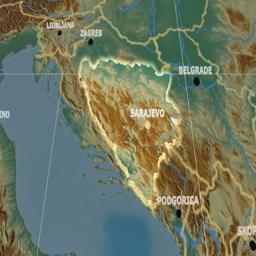
zoom - in on parliamentary republic extruded on the globe .